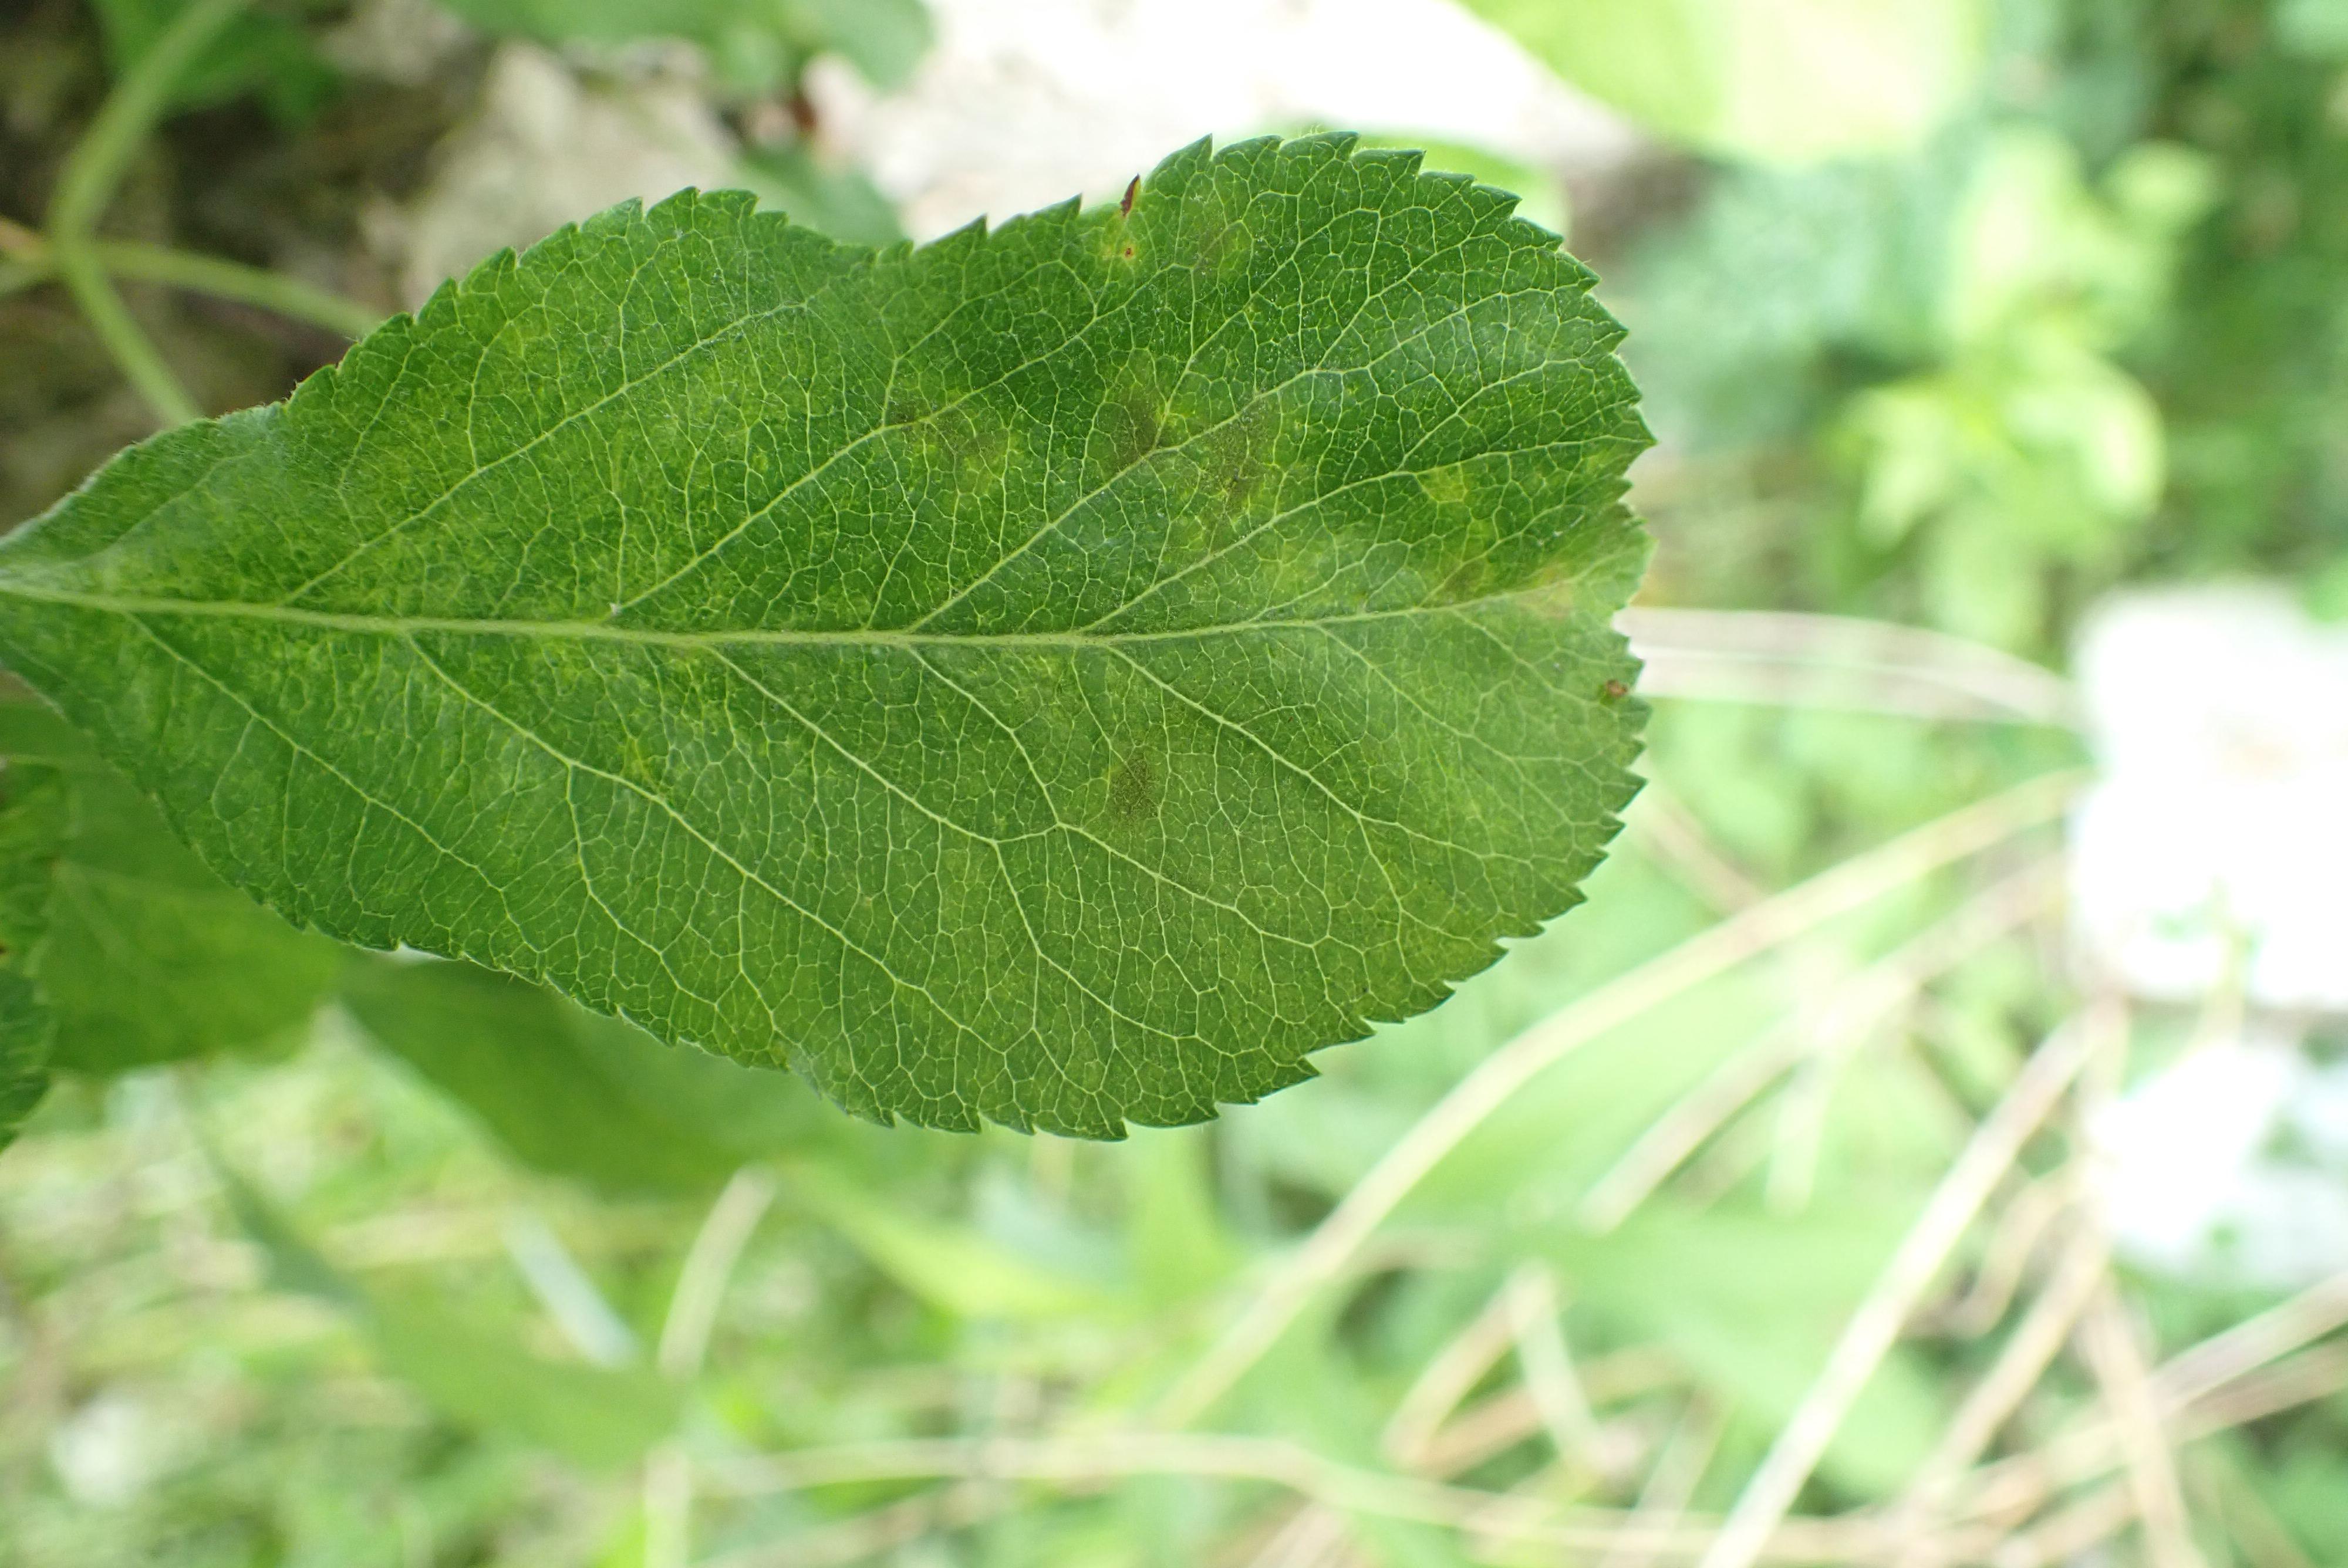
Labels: scab